White Day: A Labyrinth Named School

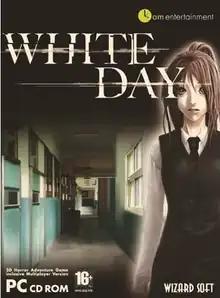

White Day: A Labyrinth Named School (Korean: 화이트데이: 학교라는 이름의 미궁, RR: "Hwaiteudei: hakgyoraneun ireumui migung") is a 2001 survival horror video game developed and published by South Korean studio for Microsoft Windows.